Christiania Dampkjøkken

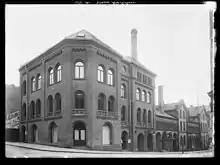
Christiania Dampkjøkken, 1920

Christiania Dampkjøkken was a kitchen and catering company established in Christiania, Norway, in 1857. They opened their kitchen in 1858, in Torggata 8 in Christiania. The company philosophy was to offer cheap quality food, served in large open rooms. The company building was designed by architect Georg Andreas Bull. The kitchen was popular among both poor and wealthy persons. Among the guests who later became famous cultural personalities were Knut Hamsun, Henrik Ibsen, Aasmund Olavsson Vinje, Hans Jæger, Arne Garborg and Christian Skredsvig. Among royal visitors were King Oscar II, German Emperor Wilhelm II and Prince Henry of Prussia. The company profile gradually developed from soup kitchen into catering, and was eventually taken over by the company SAS Service Partner.